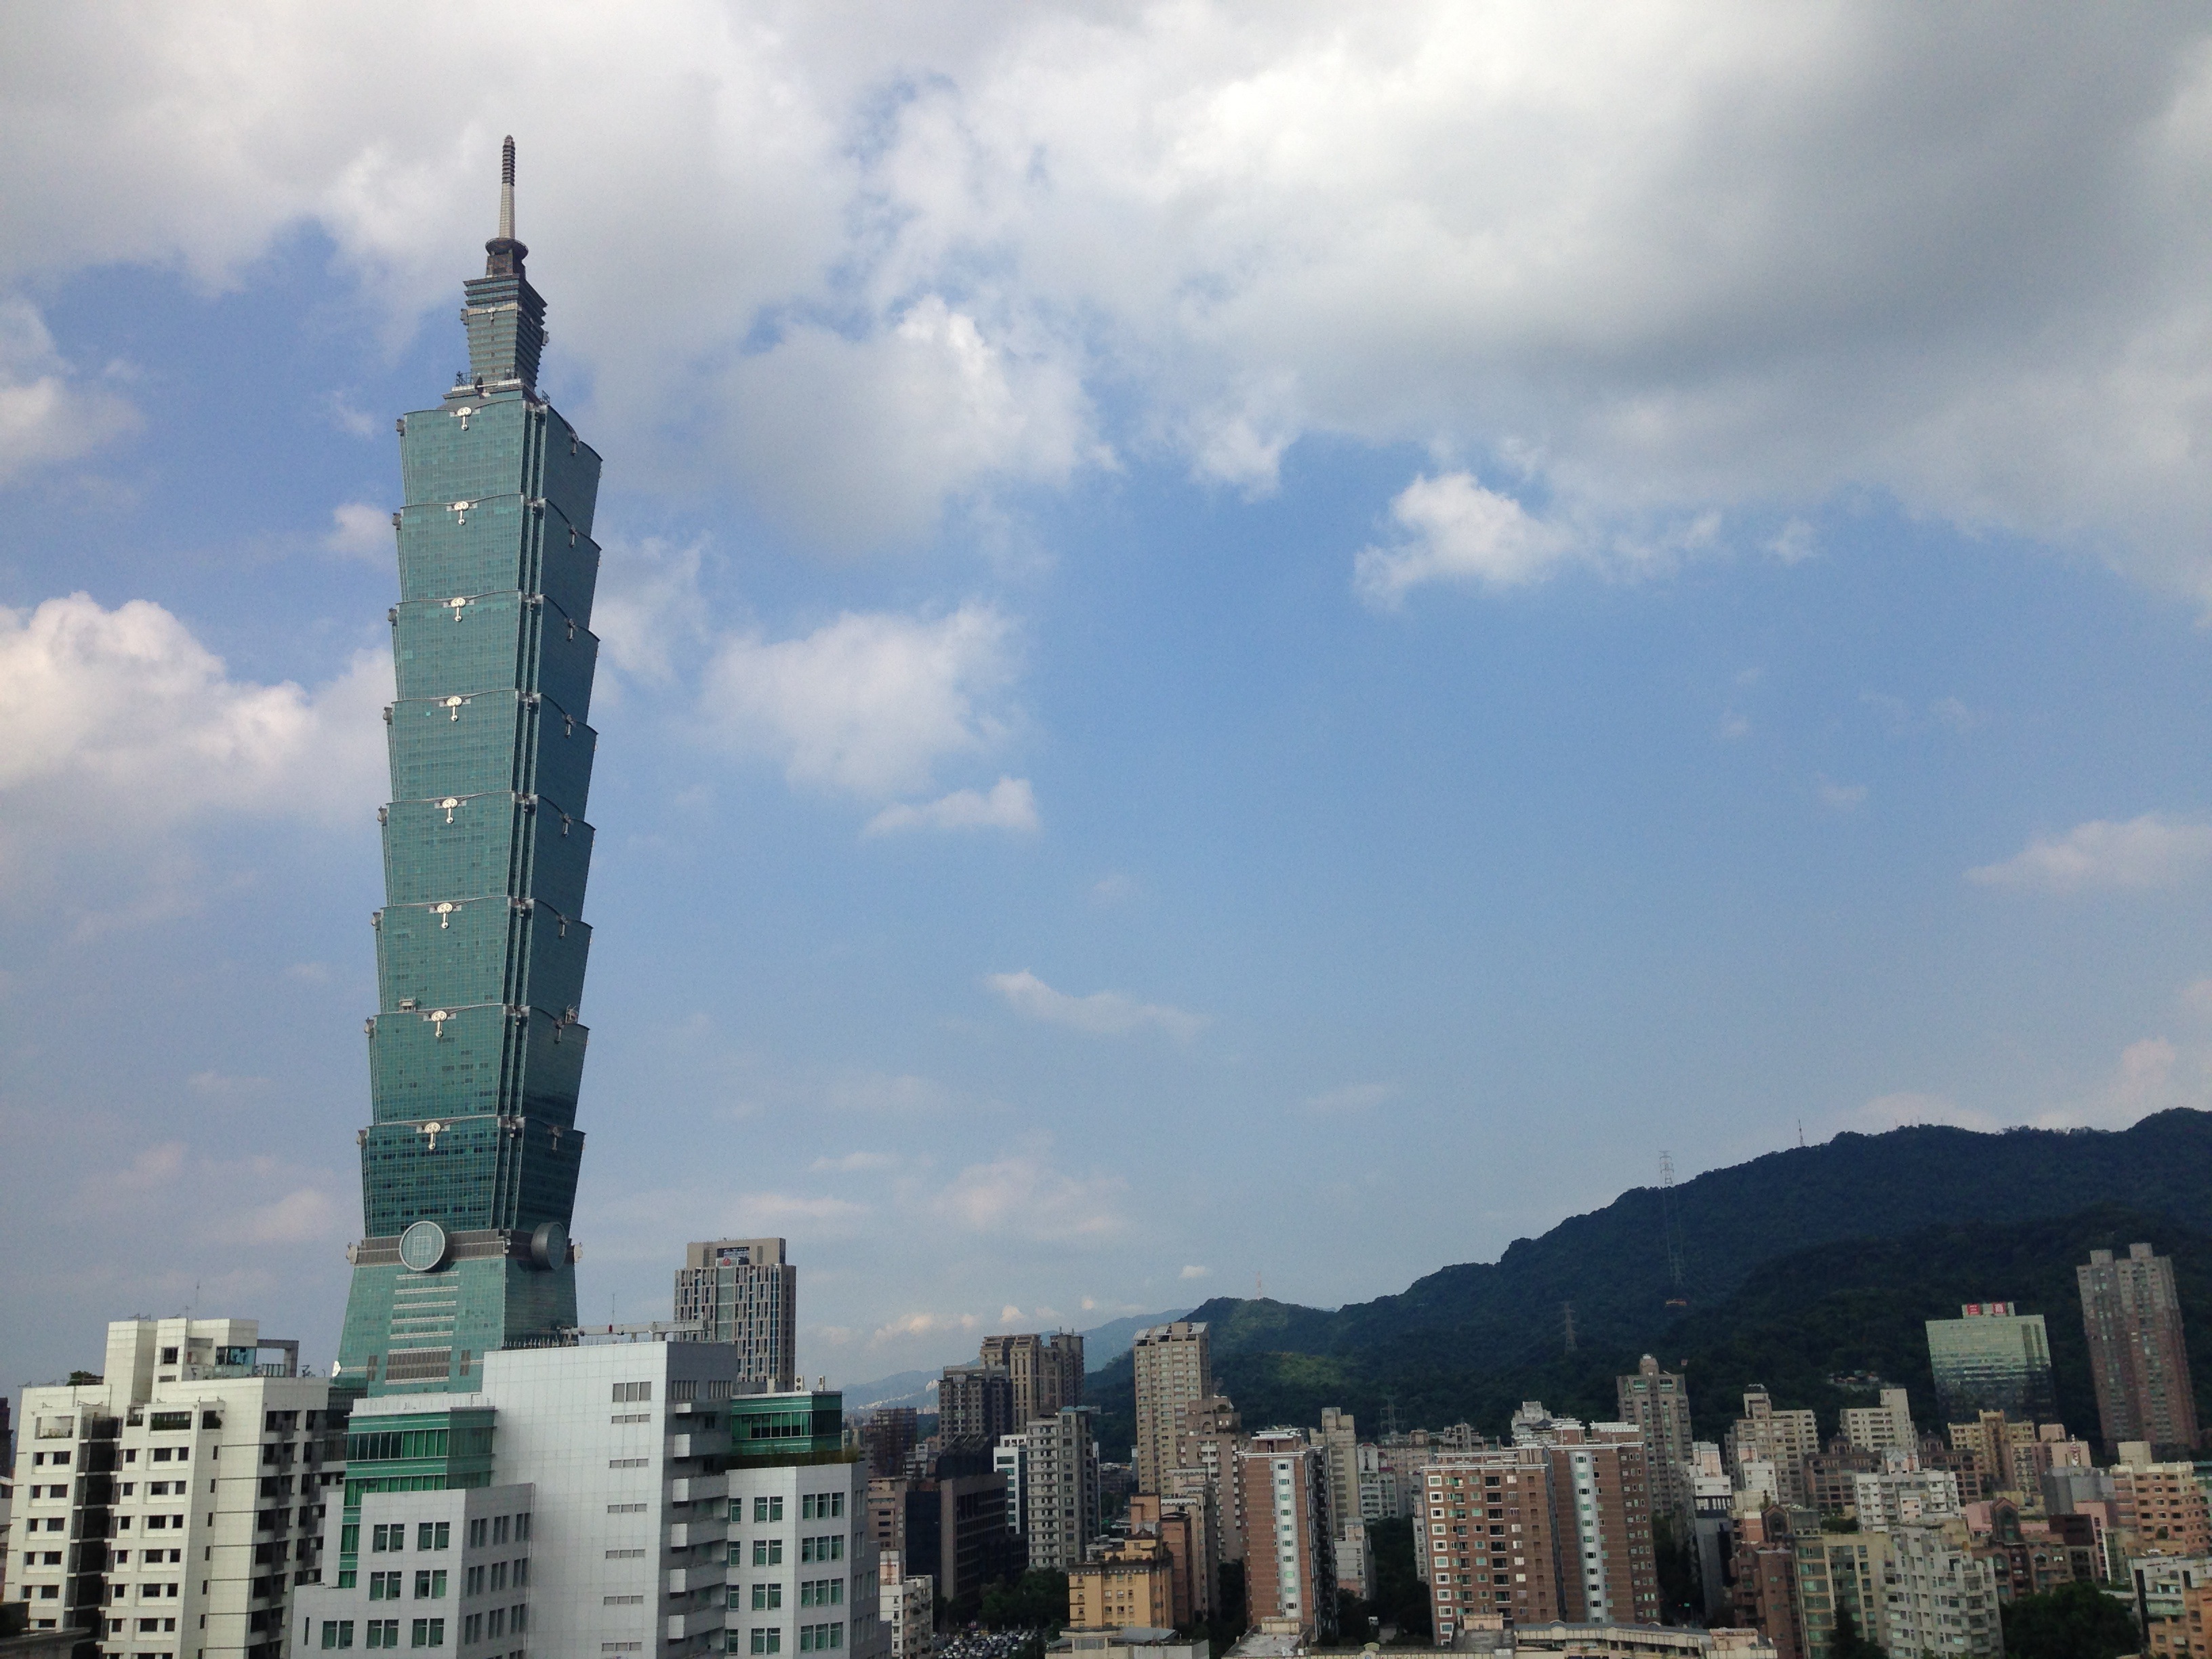
landscape, skyline, city, skyscraper, cityscape, tower, landmark, tower block, spire, taiwan, metropolis, human settlement, taipei101